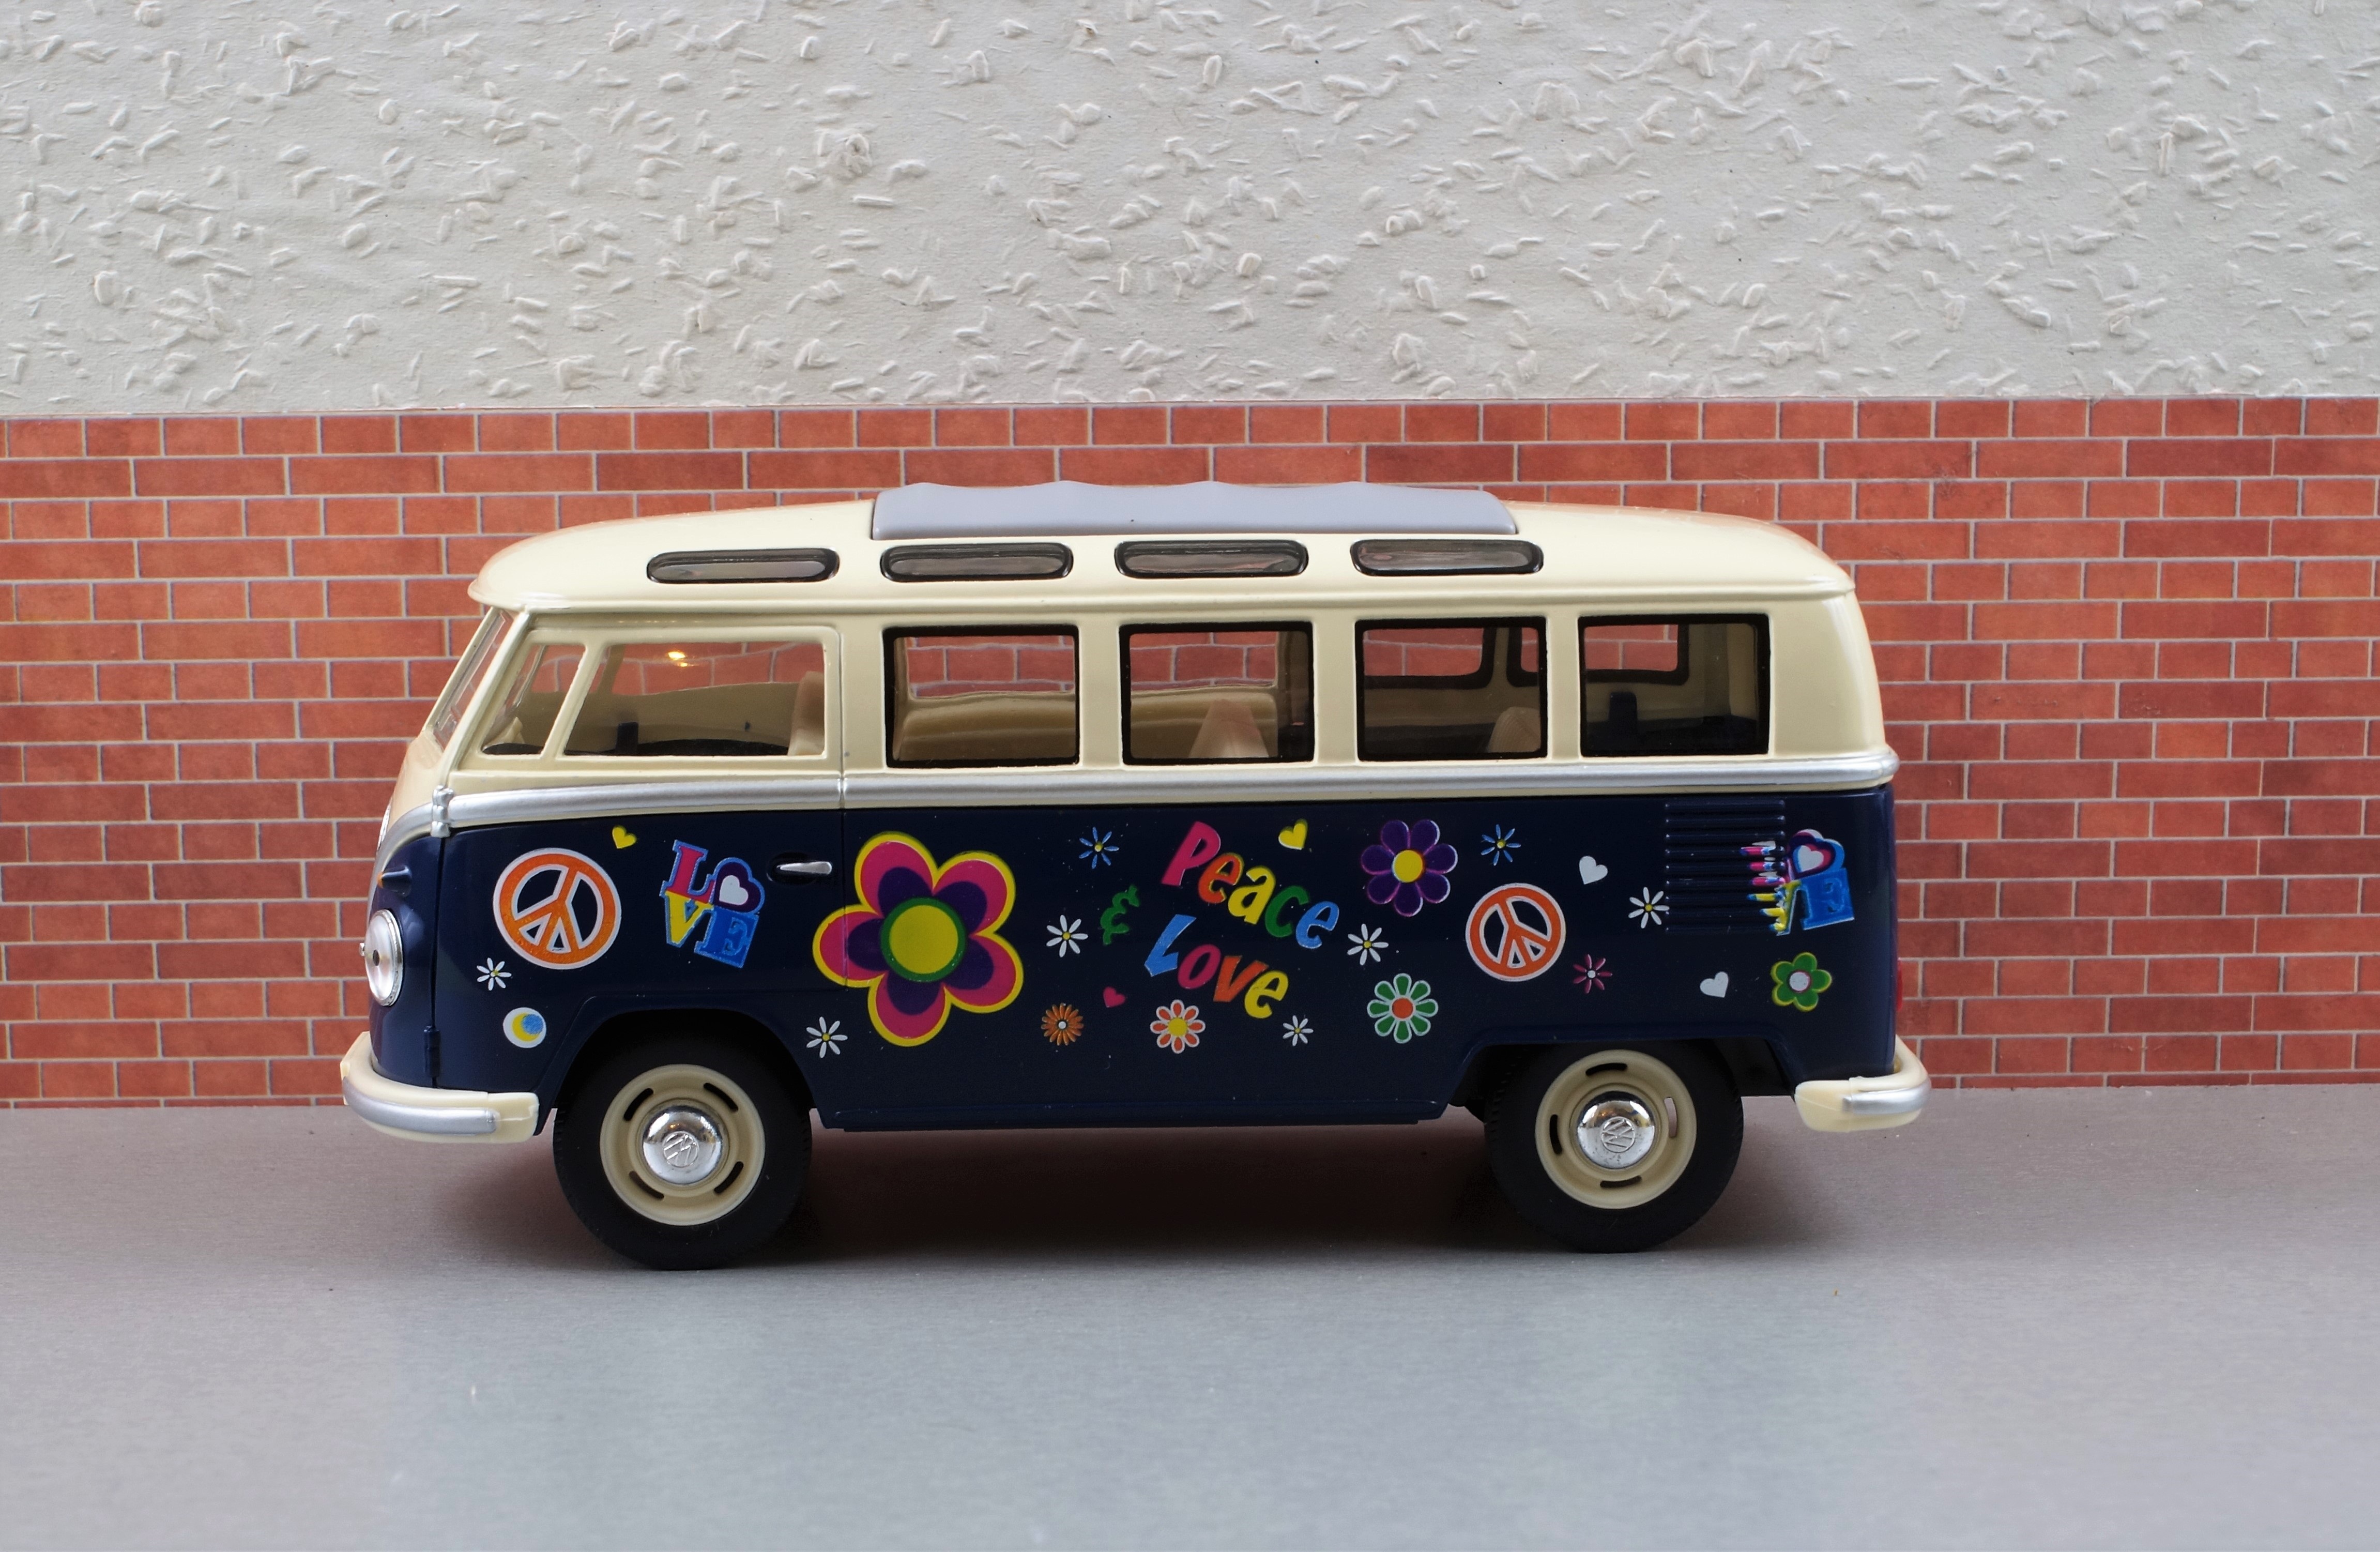
vw, bus, vw bus, old, bulli, vehicle, camping bus, volkswagen vw, model car, nostalgic, vintage, retro, camper, auto, oldtimer, t1, toys, toy car